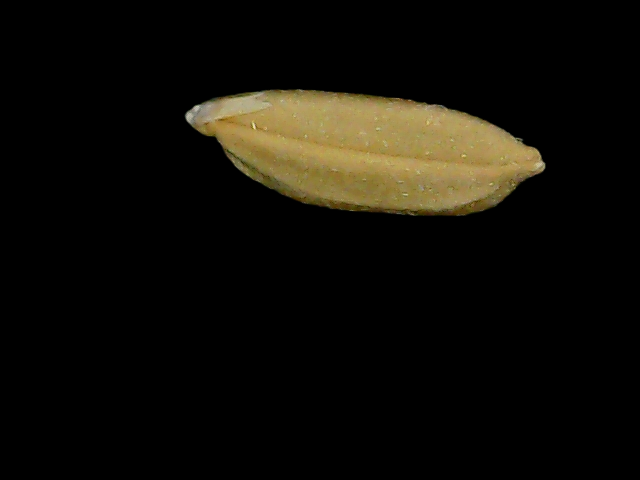
Rice variety: Bd76